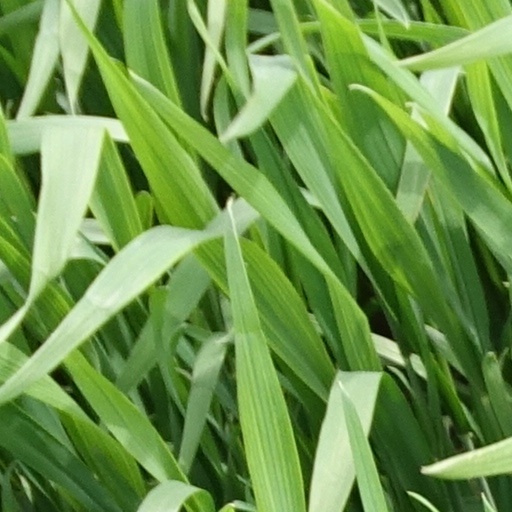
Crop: wheat